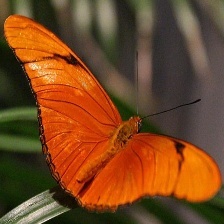
Species: JULIA